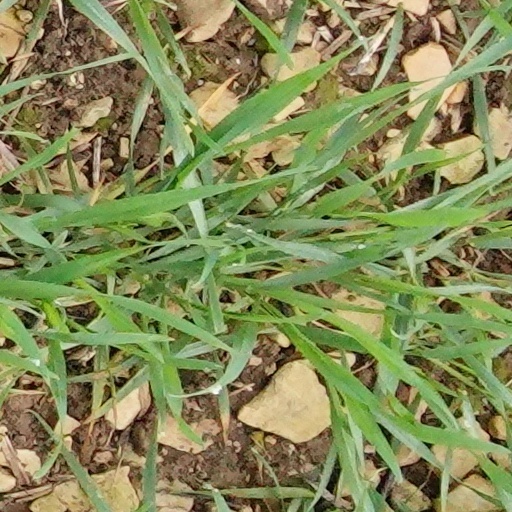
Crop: wheat